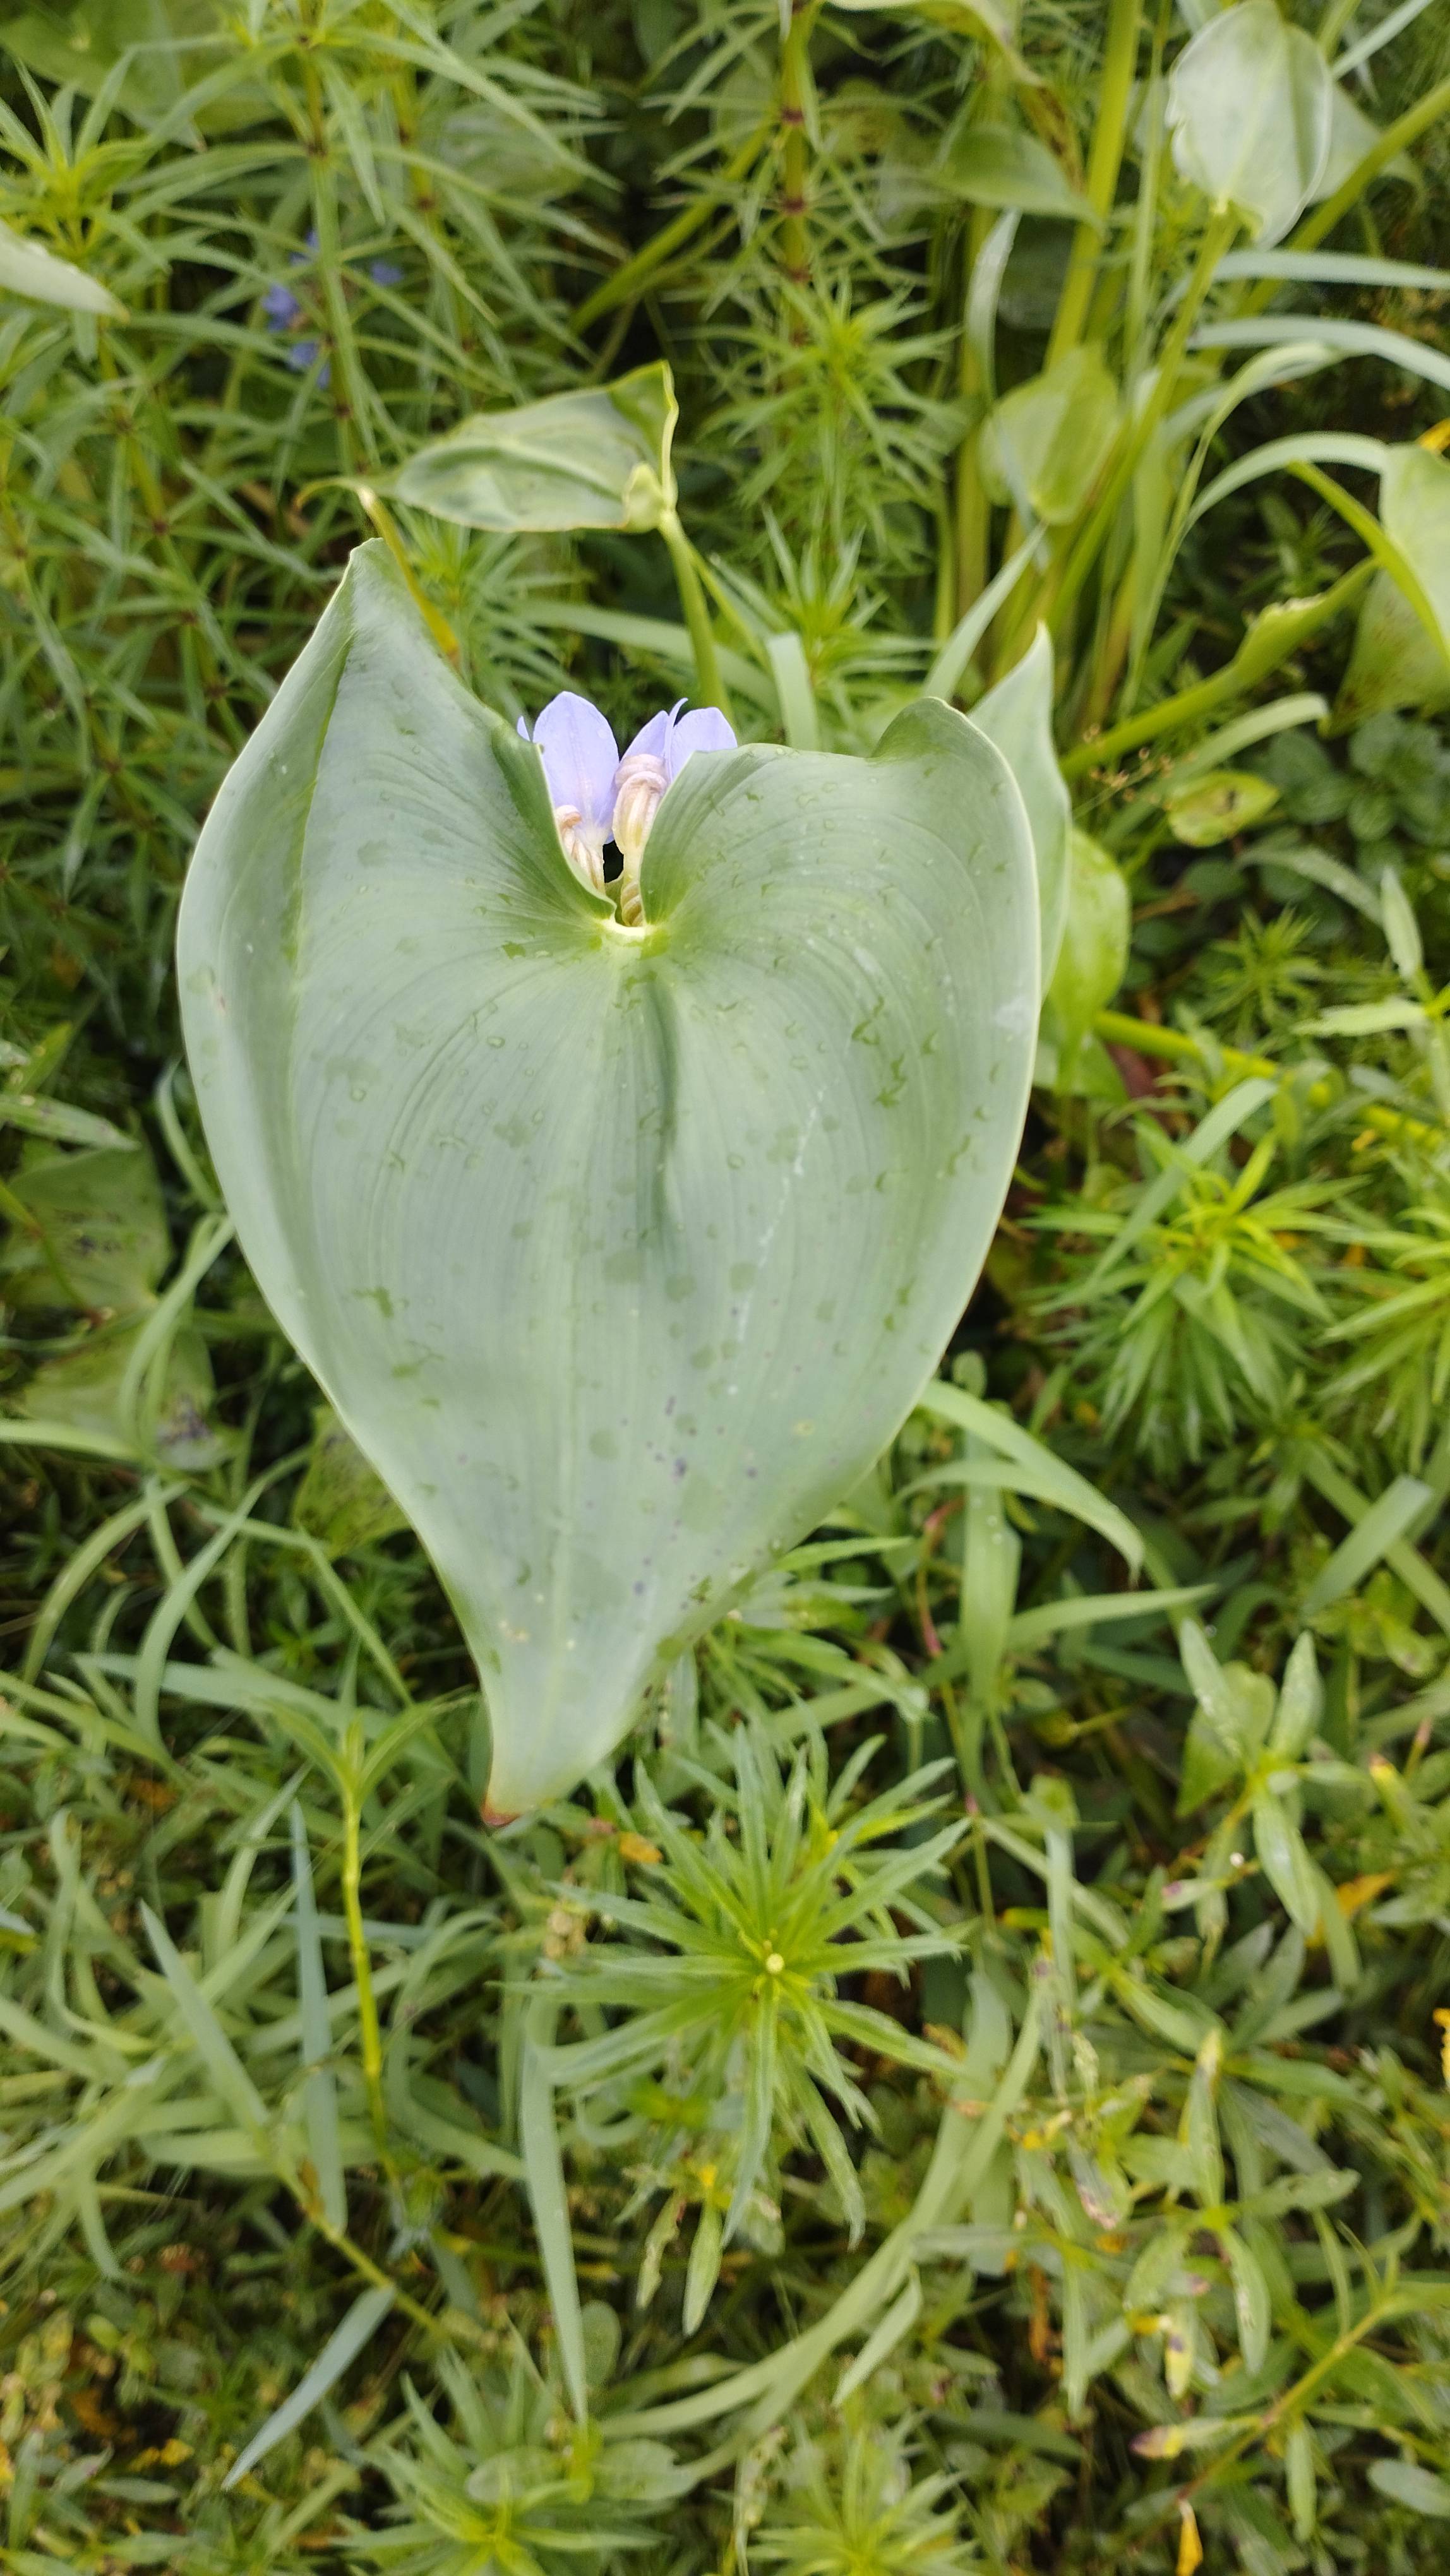
Species: Heartleaf False Pickerelweed (Monochoria korsakowii)